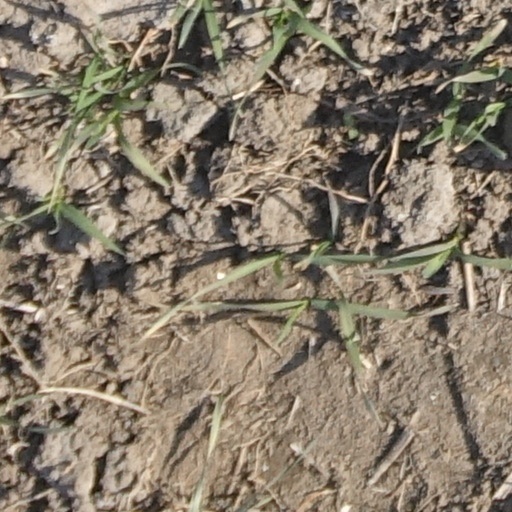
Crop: wheat